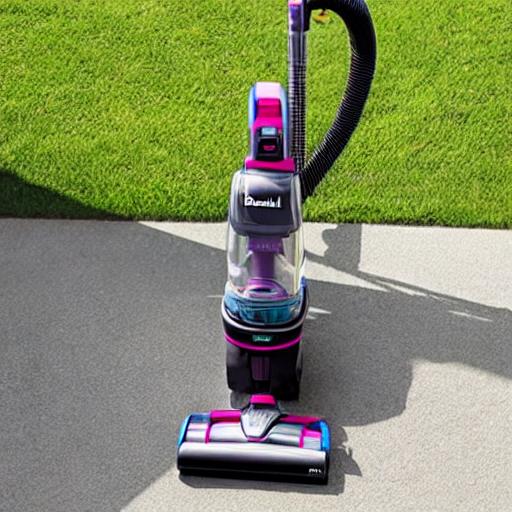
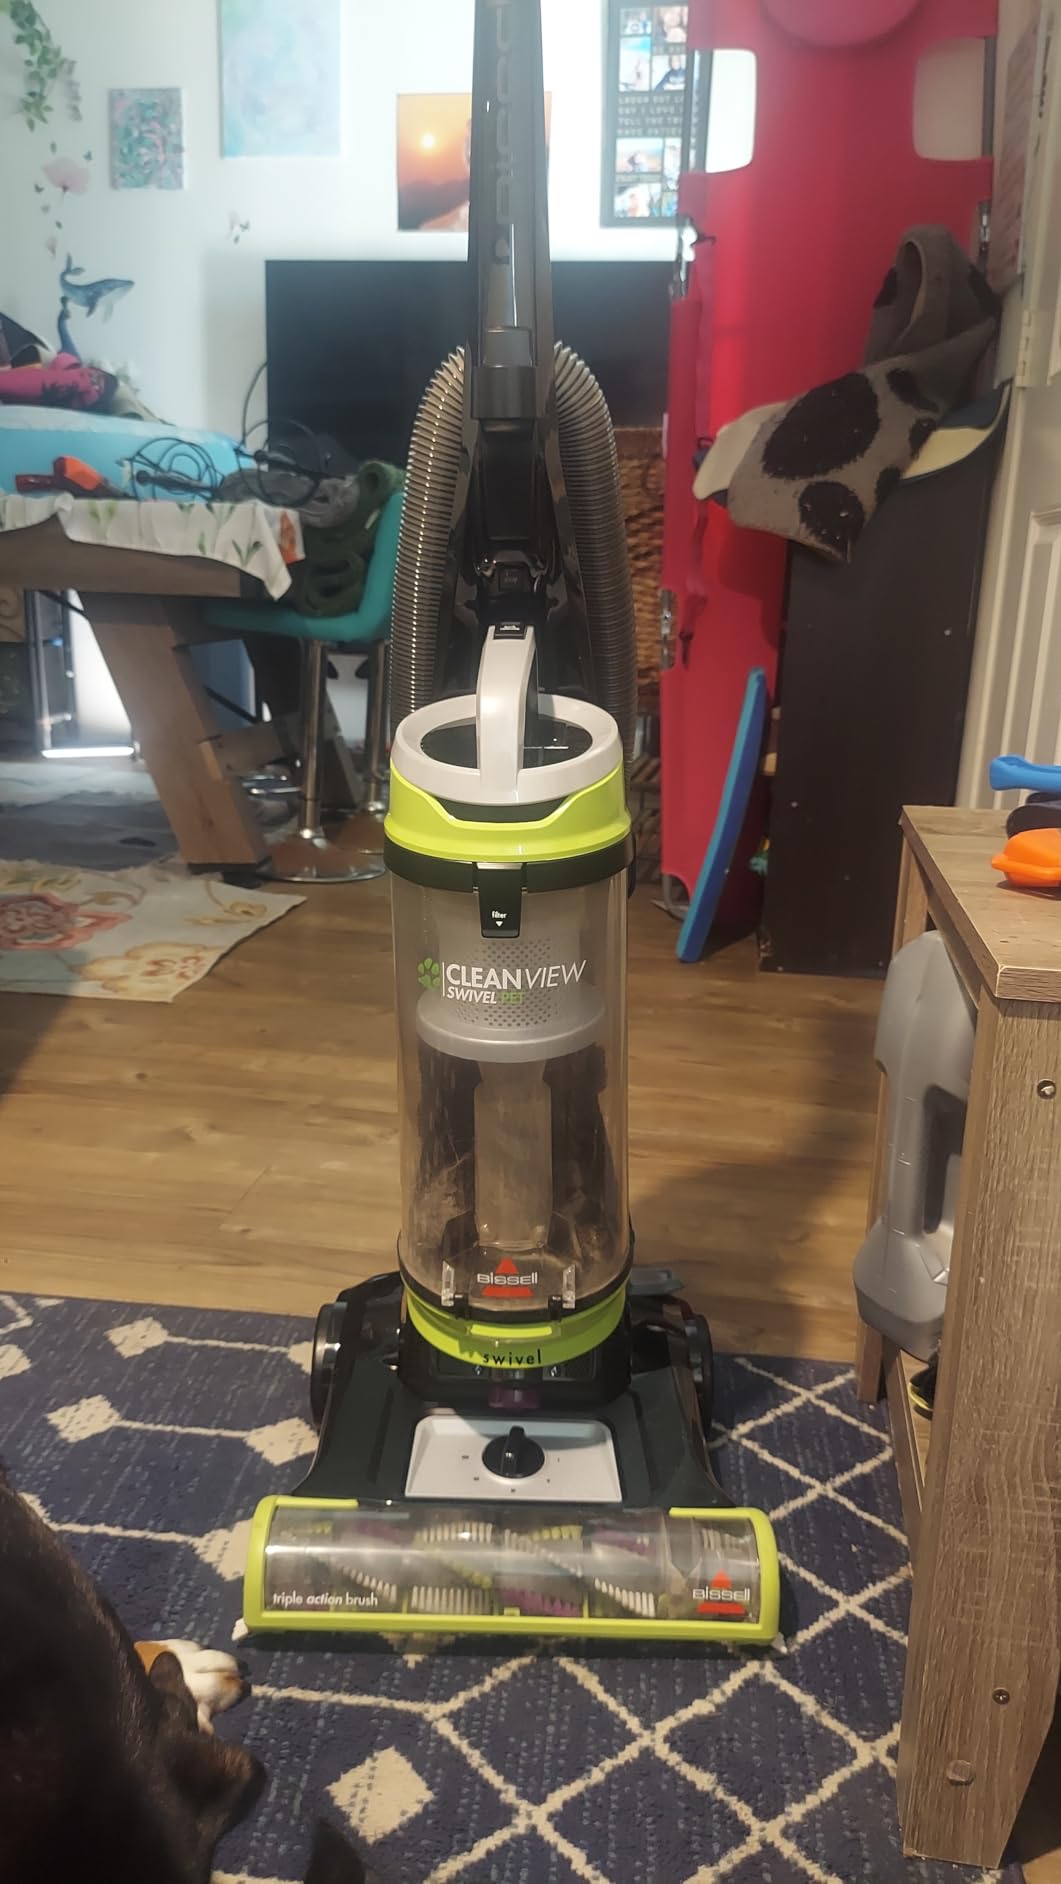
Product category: items_vacuum
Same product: no